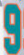
Number: 9